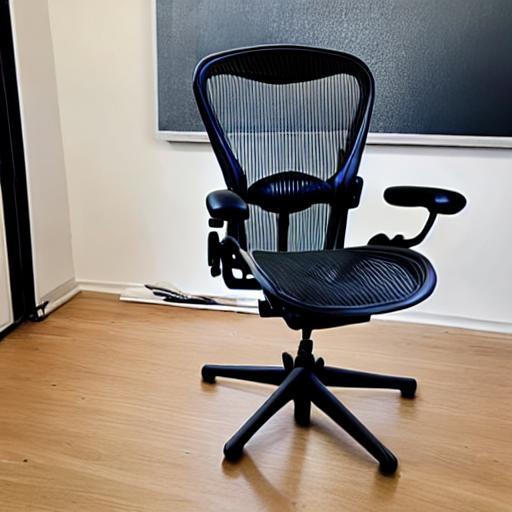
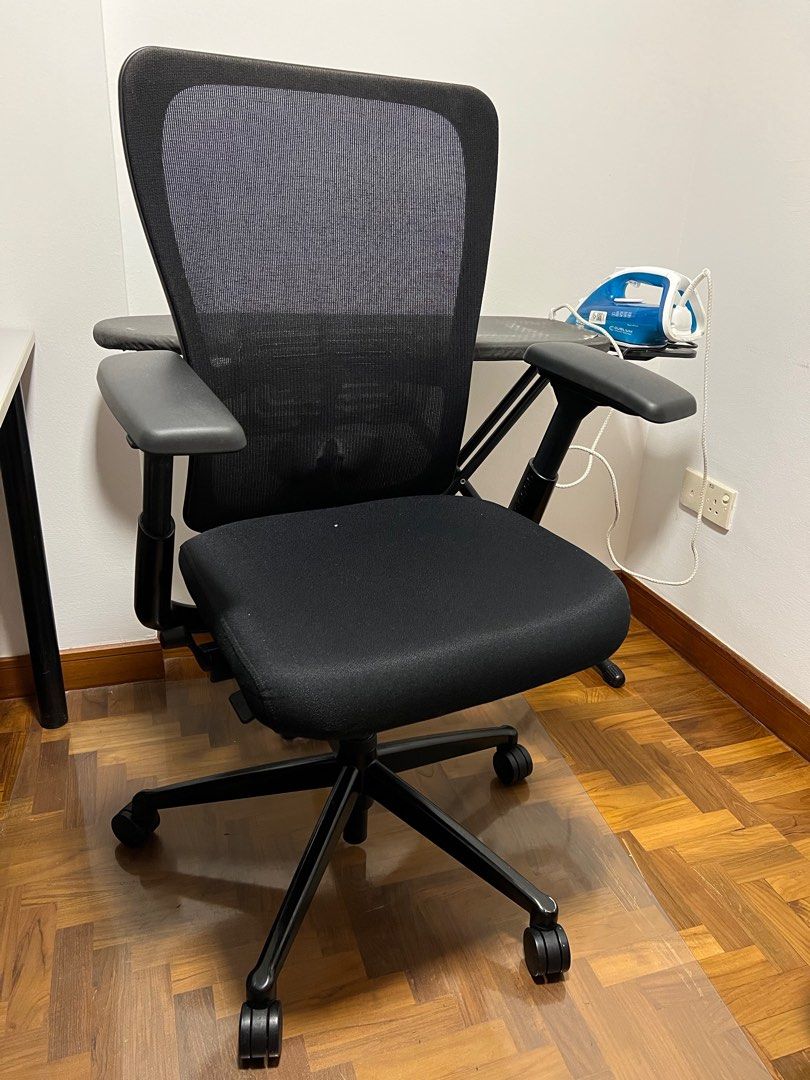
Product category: items_chair
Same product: no